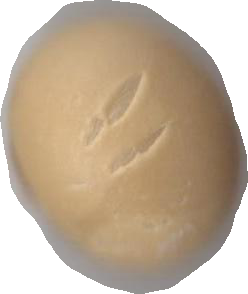
Variety: Grobogan